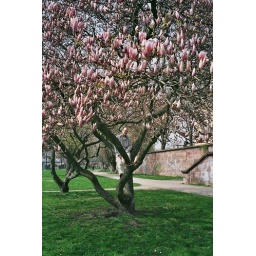
There&#39;s a boy hidden in that tree